Dreamworld (Australia)

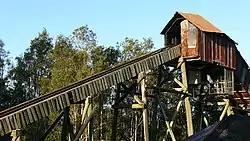
The Rocky Hollow Log Ride was the only remaining original opening day attraction that was still in the original form.

On 7 February 2020, Dreamworld Management announced that the Rocky Hollow Log Ride had been retired from service after 38 years of operation. The following was put out by Dreamworld: